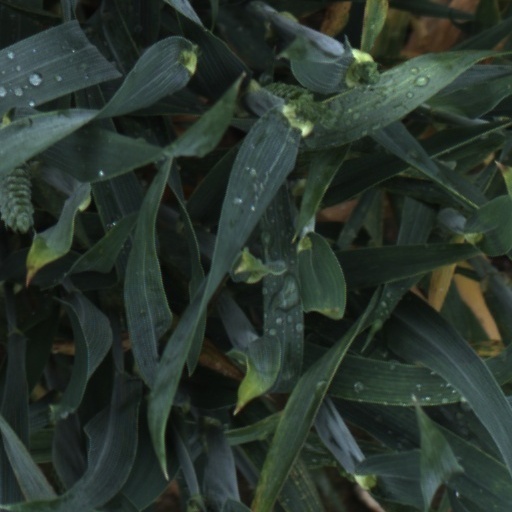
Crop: wheat